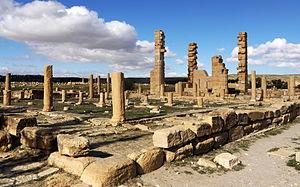
Photographie personnelle sur le site de Sbeïtla (Tunisie). Elle représente l'église de Saint Servus, aménagée sur un temple païen.
Cette liste des monuments classés du gouvernorat de Kasserine est une liste des monuments historiques et archéologiques protégés et classés du gouvernorat de Kasserine établie par l'Institut national du patrimoine de Tunisie.